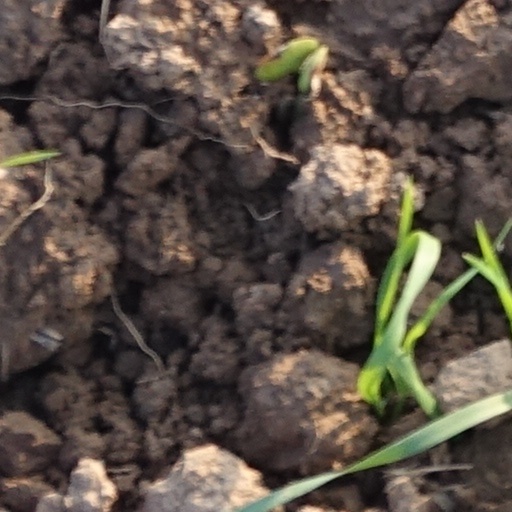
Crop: wheat